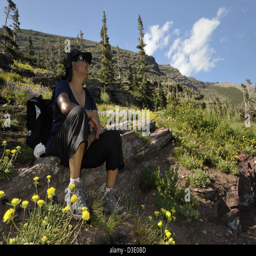
resting hiker in the many area of the national park